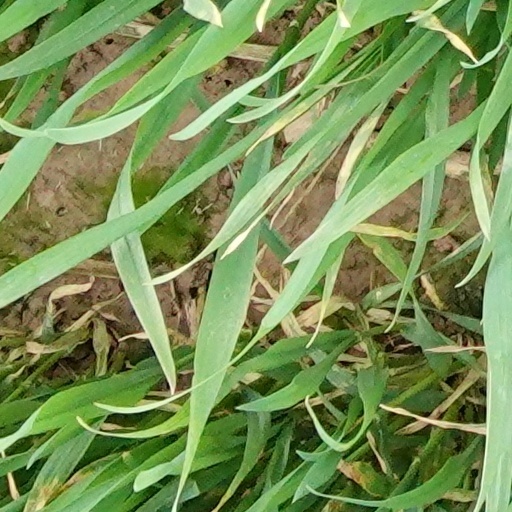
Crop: wheat